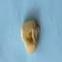
Maize quality: Bad